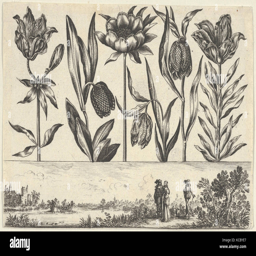
horizontal panel with a row of flowers above a frieze with figures in a landscape